FC Rubin Kazan

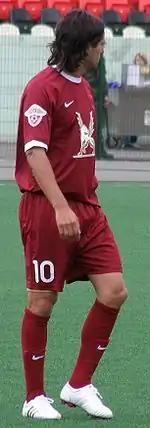
Alejandro Domínguez, one of Rubin's most influential players since the team's inception in the Russian Premier League.

2003 saw great changes in Rubin Kazan, as a result of the arrival of a large number of foreign players, including MacBeth Sibaya, Pape Kebe, Andrés Scotti, Tomáš Čížek, and Jiří Novotný. The season began with a defeat against CSKA Moscow. This was followed by the team's first victory in a difficult game against Torpedo-Metallurg. Victories at home over Torpedo Moscow (3–1) and Spartak Moscow (1–0) pulled the club up to a mid-table position. This was followed by 10 matches without defeat, which took Kazan to second place. Fortune changed quickly when a serious injury to goalkeeper Sergei Kozko led to a losing streak. After a home defeat to Zenit St. Petersburg, Rubin dropped to 5th place. Winning the last 3 games of the season — against Krylia Sovetov, Torpedo-Metallurg and reigning champions CSKA Moscow — Rubin Kazan unexpectedly snatched third place.